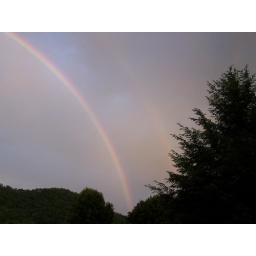
Double rainbow in the southeastern sky at our house